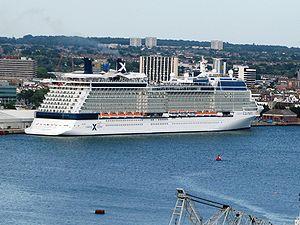
Le Celebrity Equinox, est le 2ᵉ navire de classe Solstice à être construit sur le chantier naval Meyer Werft, pour la flotte de Celebrity Cruises.